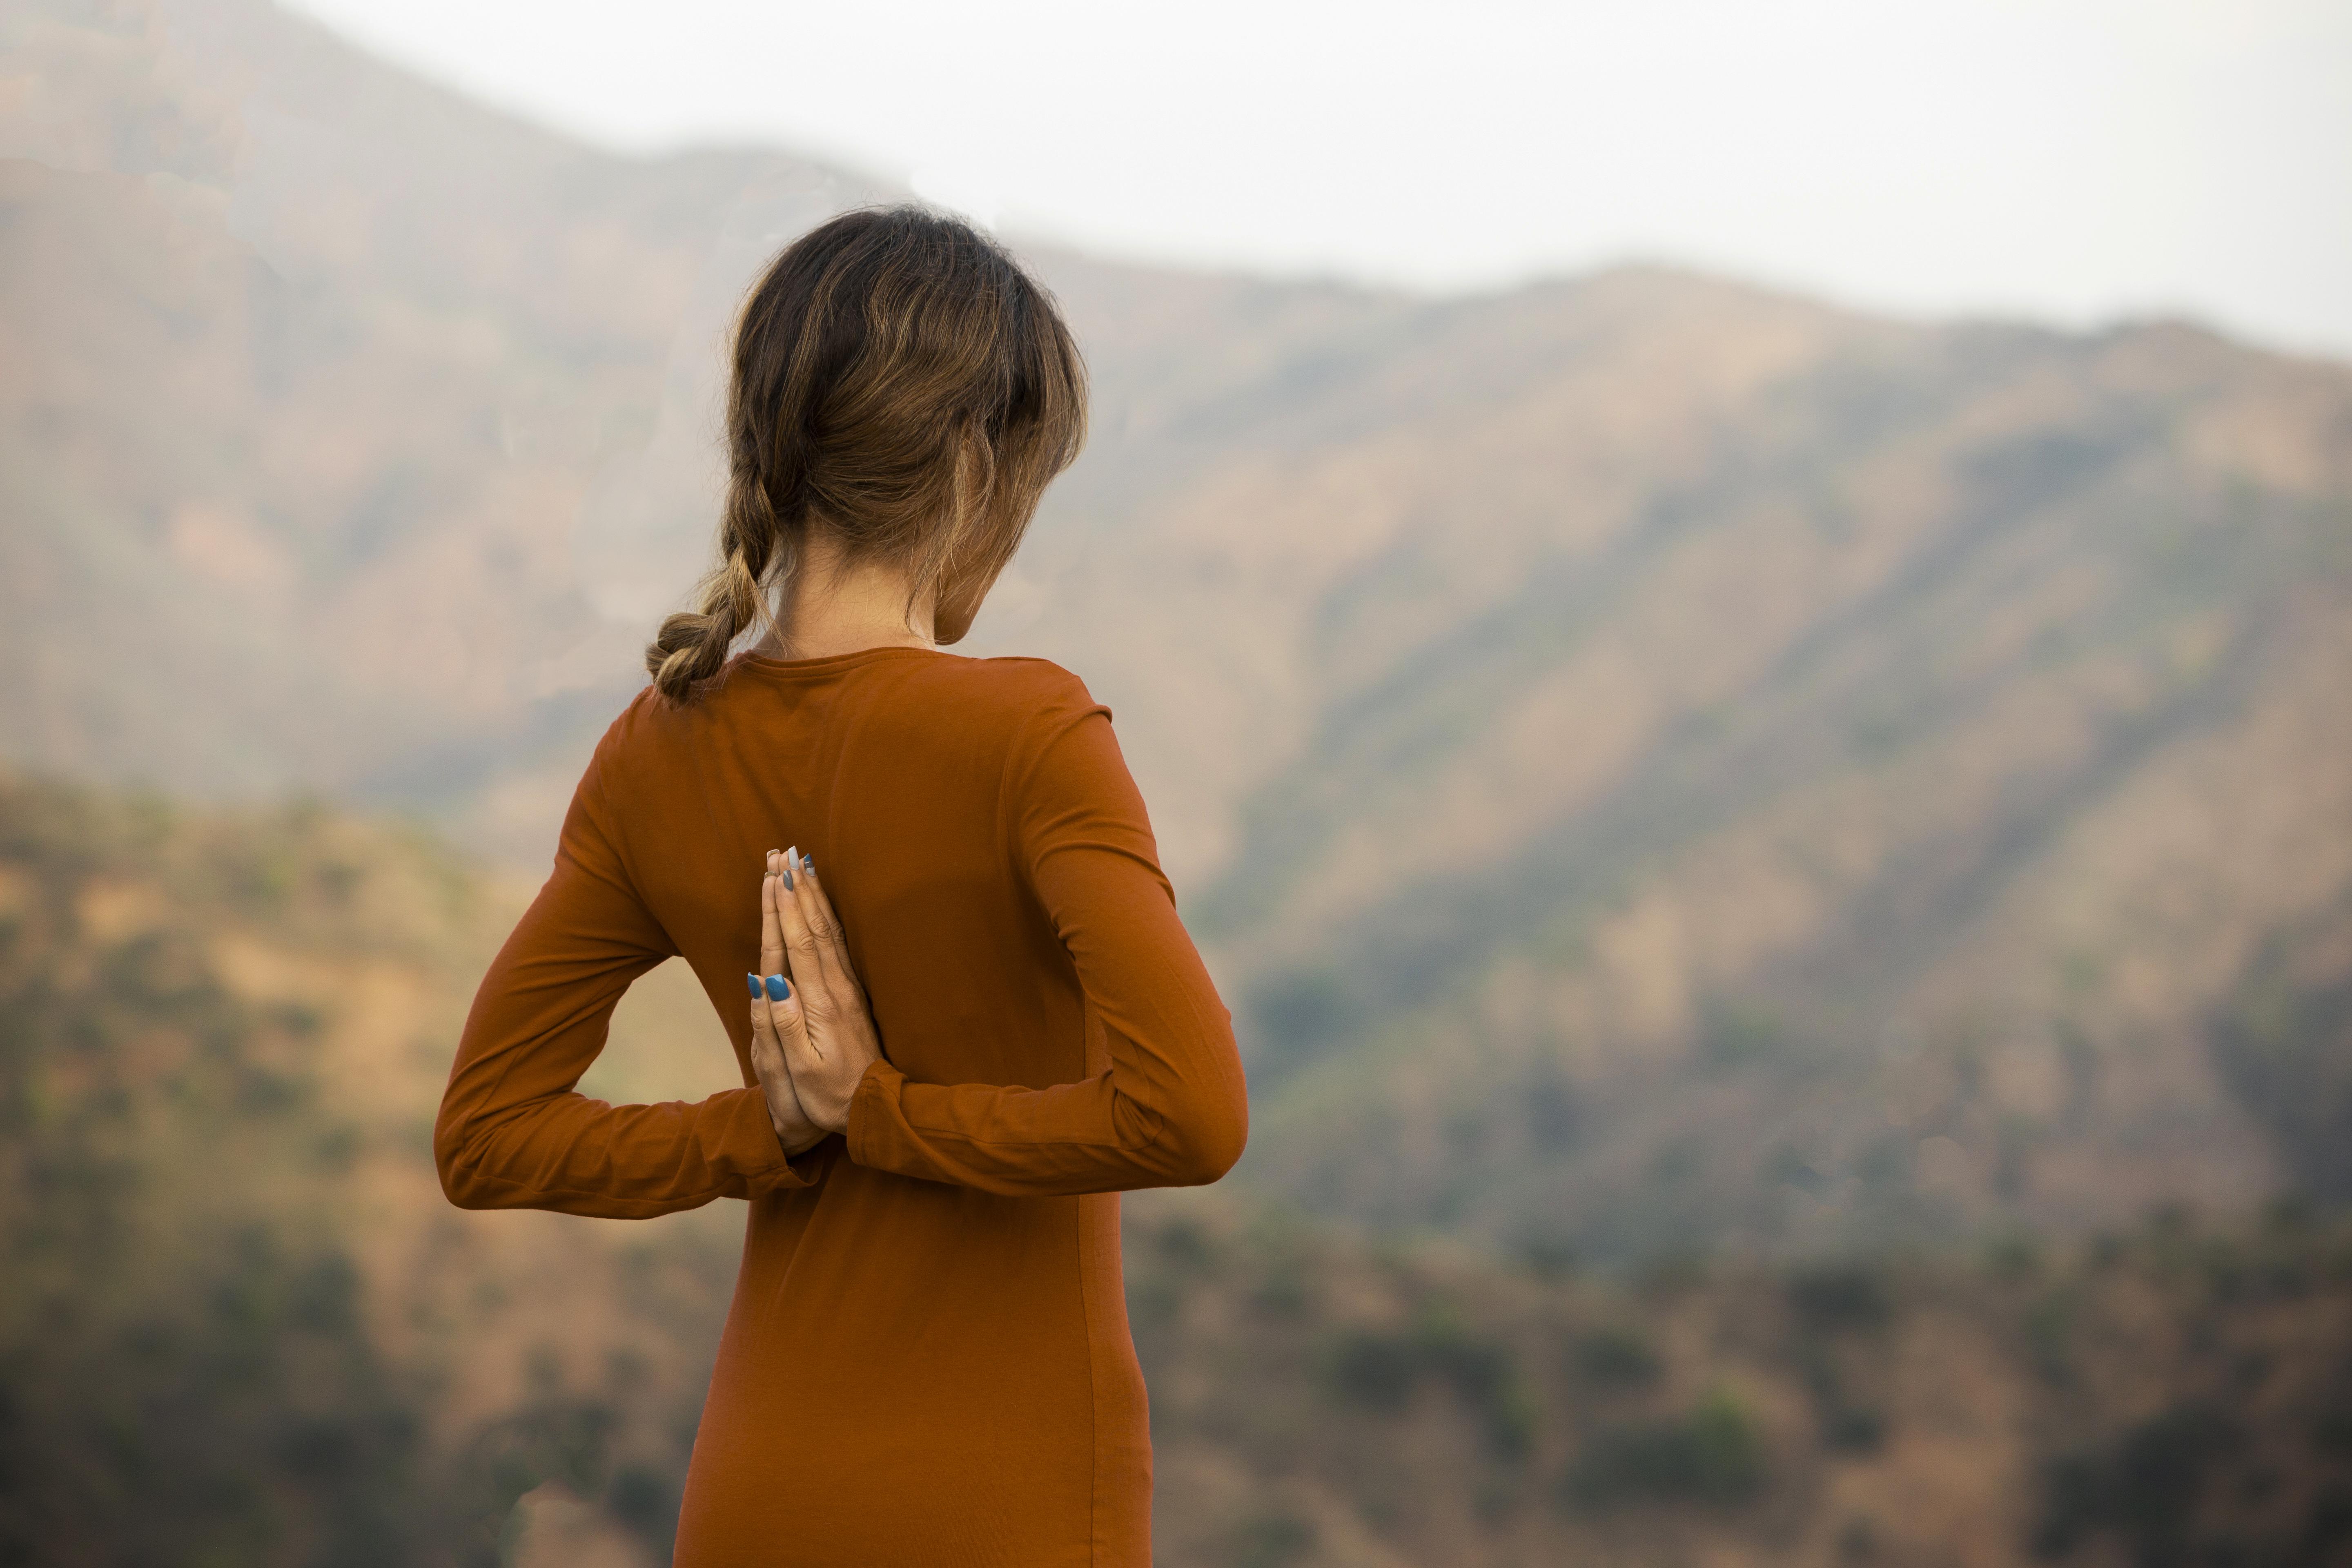
women, model, people, girl, photography, People in nature, sky, morning, mountain, happy, cloud, hill, rock, hill station, vacation, tourism, long hair, leisure, travel